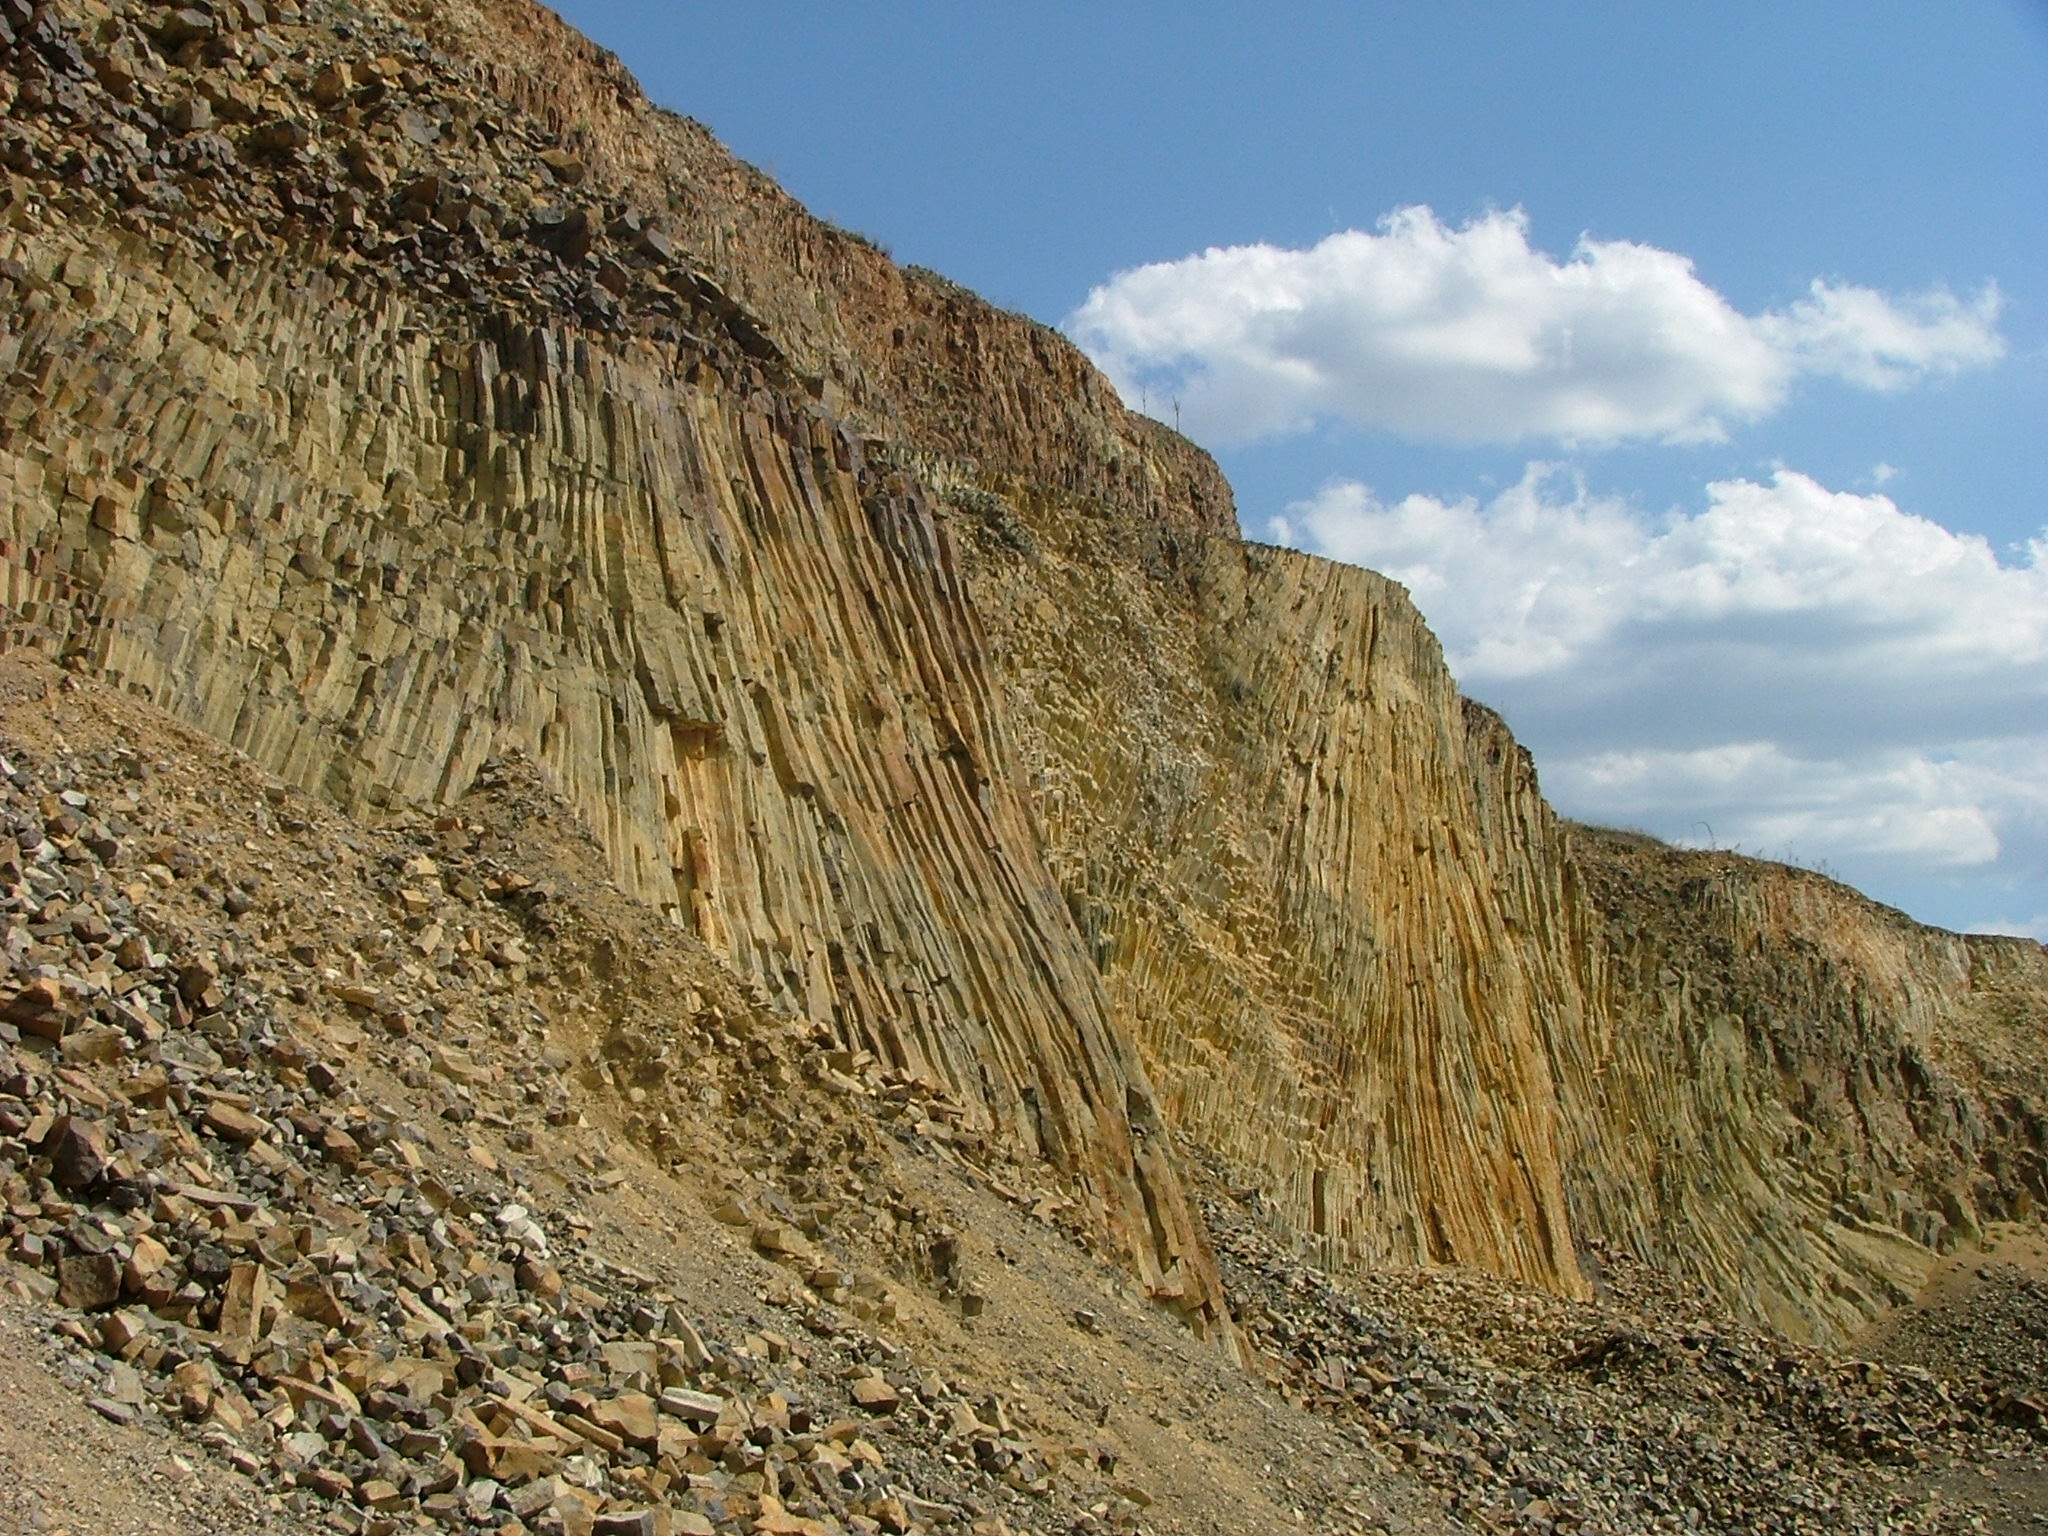
rock, mountain, valley, stone, formation, cliff, soil, terrain, material, ridge, geology, outcrop, badlands, plateau, quarry, wadi, bedrock, landform, geographical feature, k orgona, charlotte m, zempl mi mountains